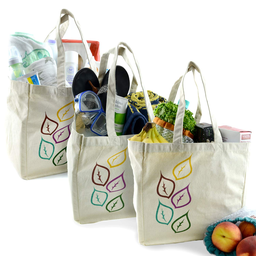
Label: plastic